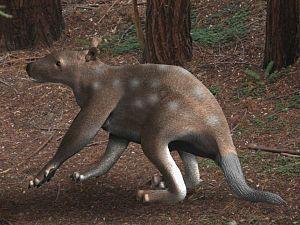
Les Propleopinae constituent une sous-famille de marsupiaux, aujourd'hui disparue, appartenant à la famille des Hypsiprymnodontidae. Les Propleopinae ont vécu du Miocène supérieur jusqu'à la fin du Pléistocène, soit il y a environ entre 11,6 à 0,012 Ma.
Ekaltadeta est un genre éteint de marsupiaux Hypsiprymnodontidae de la sous-famille également éteinte des Propleopinae.